David Lauren

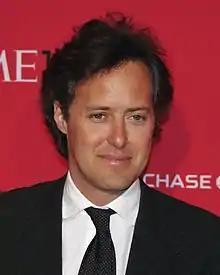
Lauren in 2012

David Lauren (born 1971) is an American businessman. He is the middle child and younger son of designer Ralph Lauren, and is married to Lauren Bush.